Jan Lisiecki

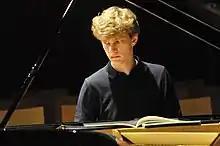
Lisiecki, 2019

Jan Lisiecki (born March 23, 1995) is a Canadian classical pianist. He performs internationally with orchestras and conductors. He has been a recording artist for Deutsche Grammophon since the age of 15. At age 18, Lisiecki was the recipient of Gramophone’s Young Artist Award and the Leonard Bernstein Award.